Thorildsplan

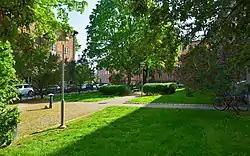
Thorildsplan

Thorildsplan is a small park in the residential area of Kristineberg in Stockholm, Sweden.